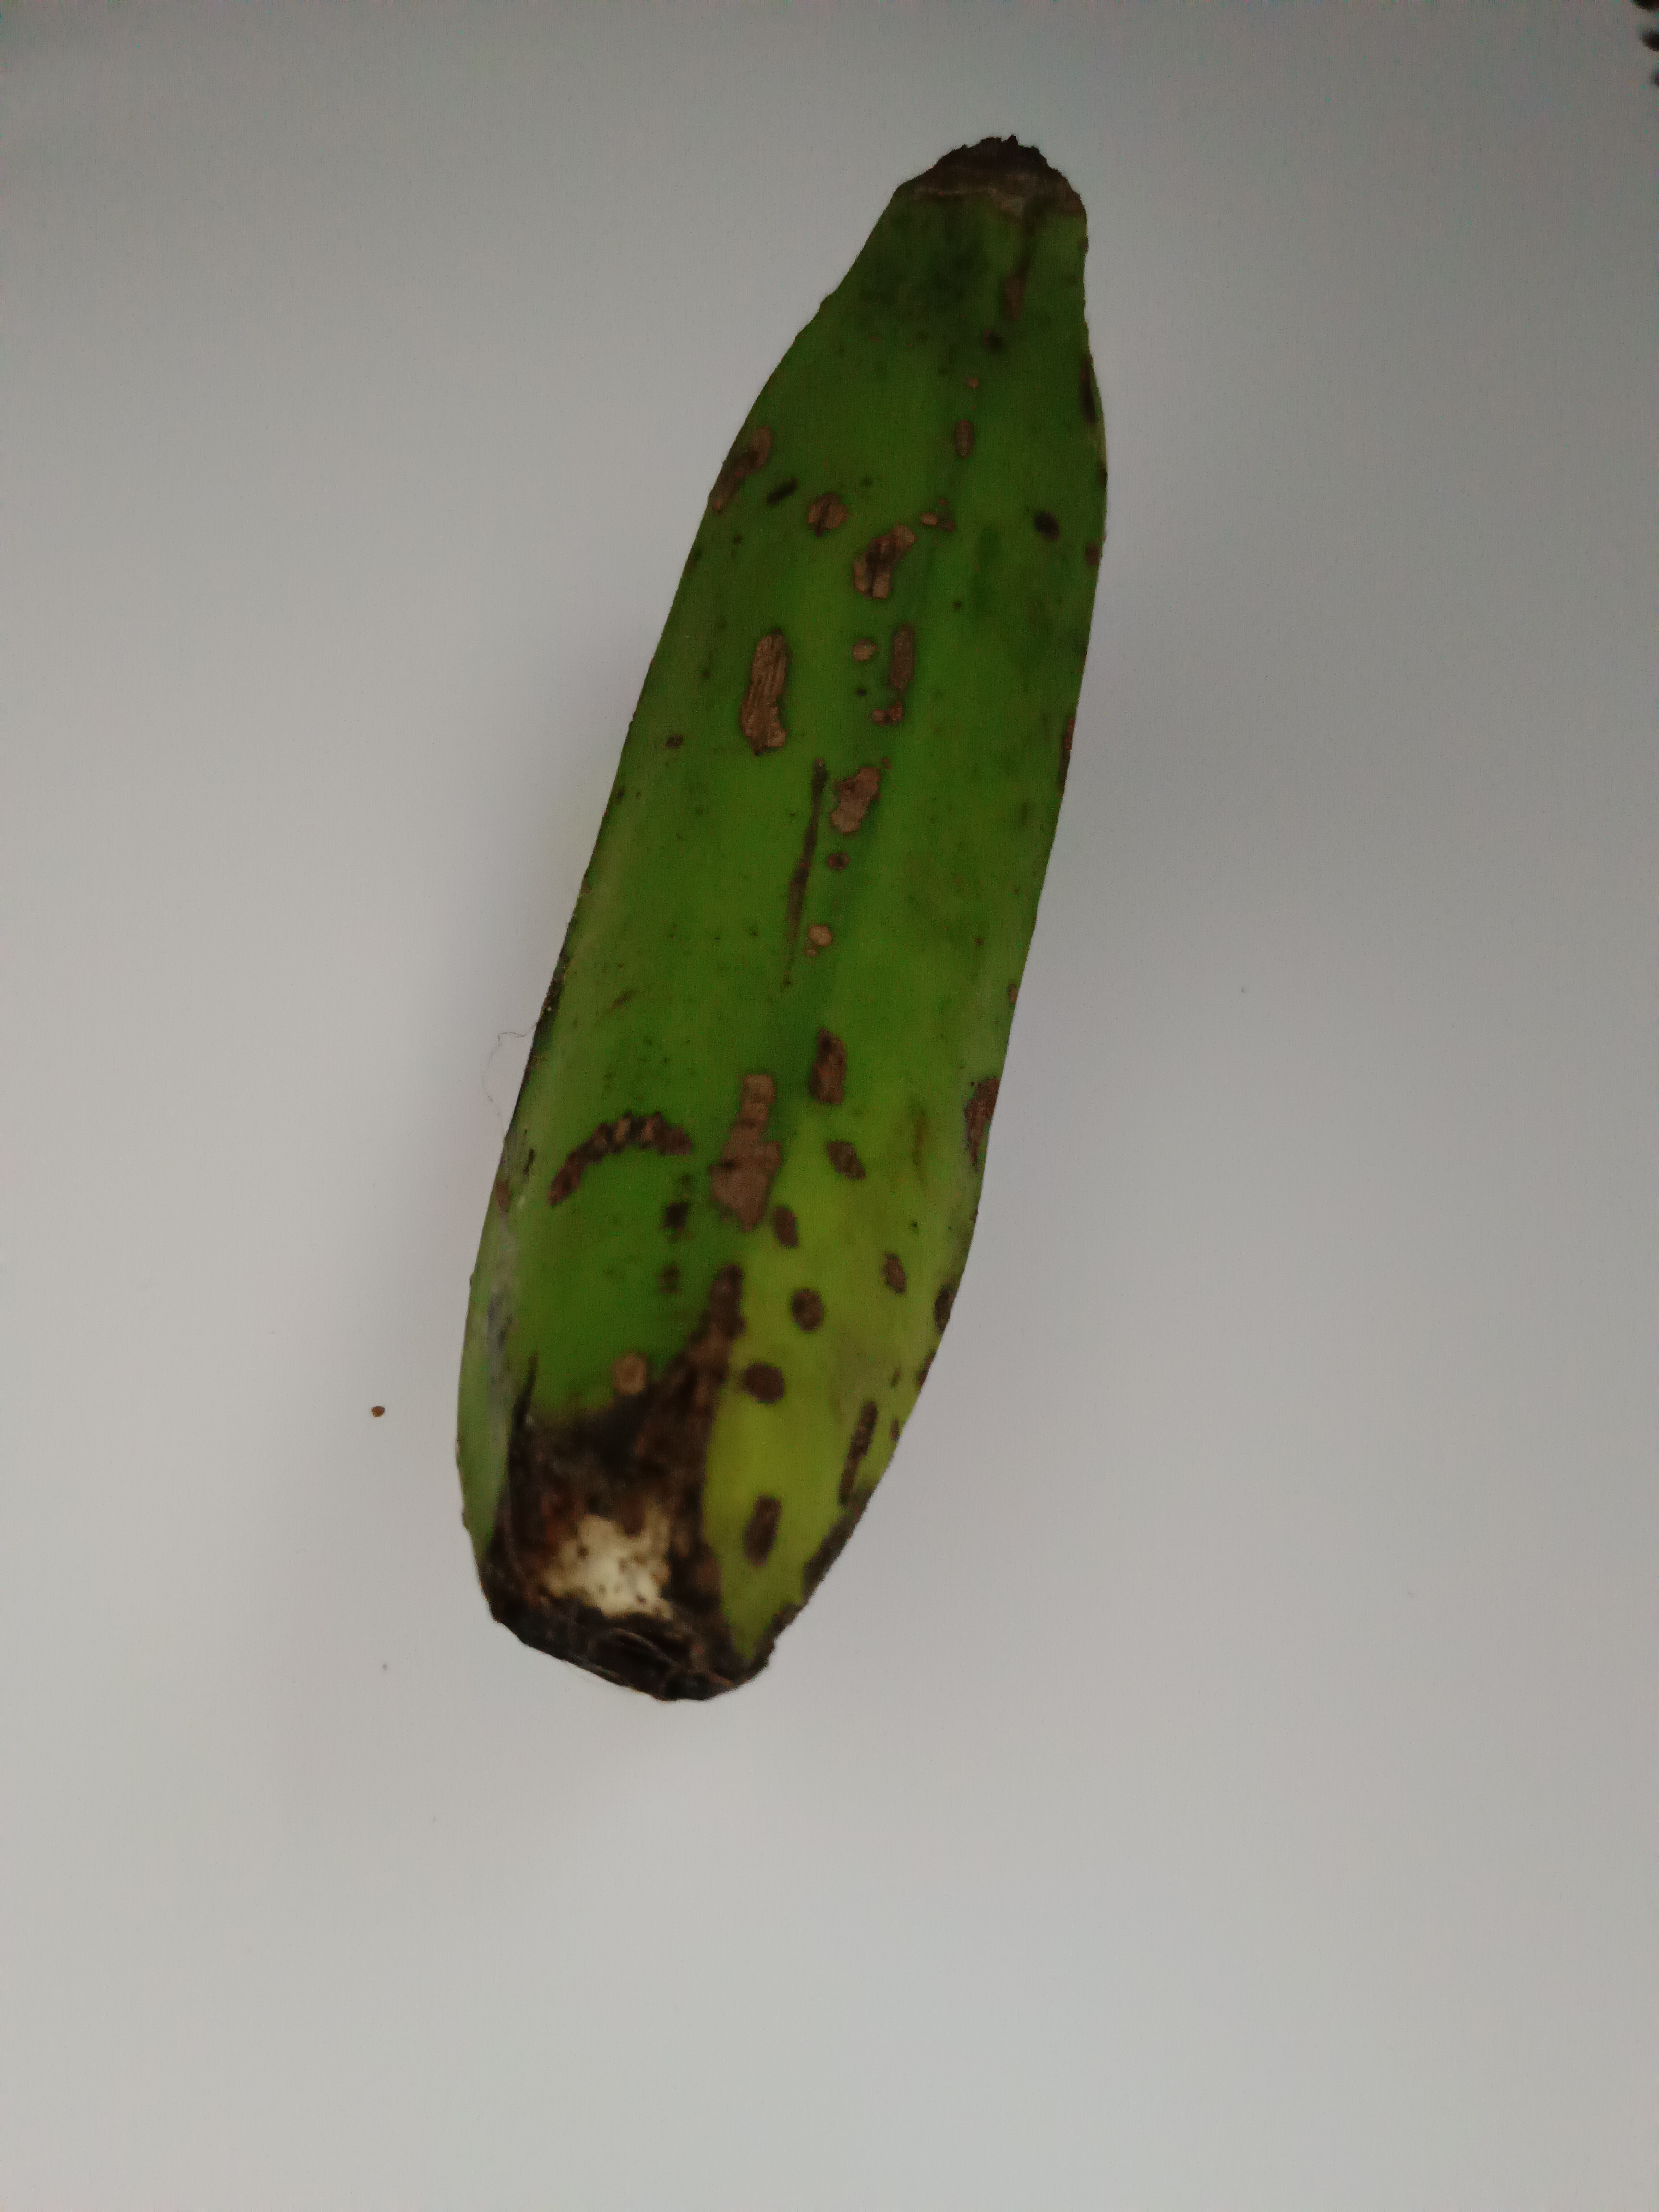
Banana variety: Shobri